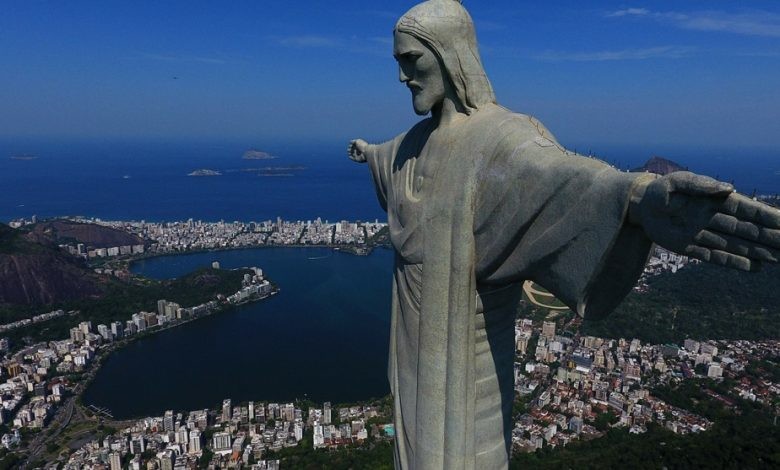
Landmark: Christ the Reedemer